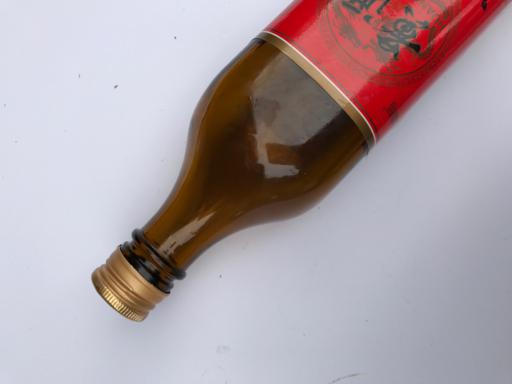
Waste category: glass